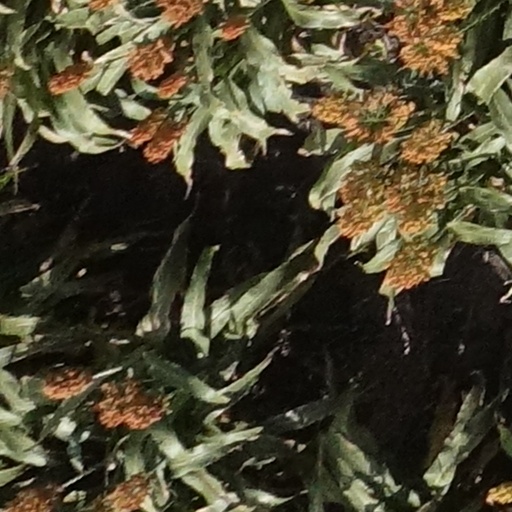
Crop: sorghum